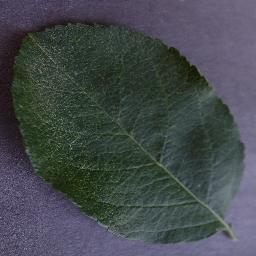
Label: Apple___healthy